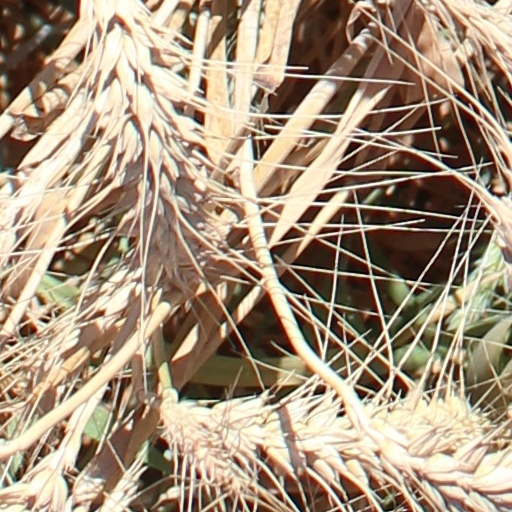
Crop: wheat